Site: brandenburg
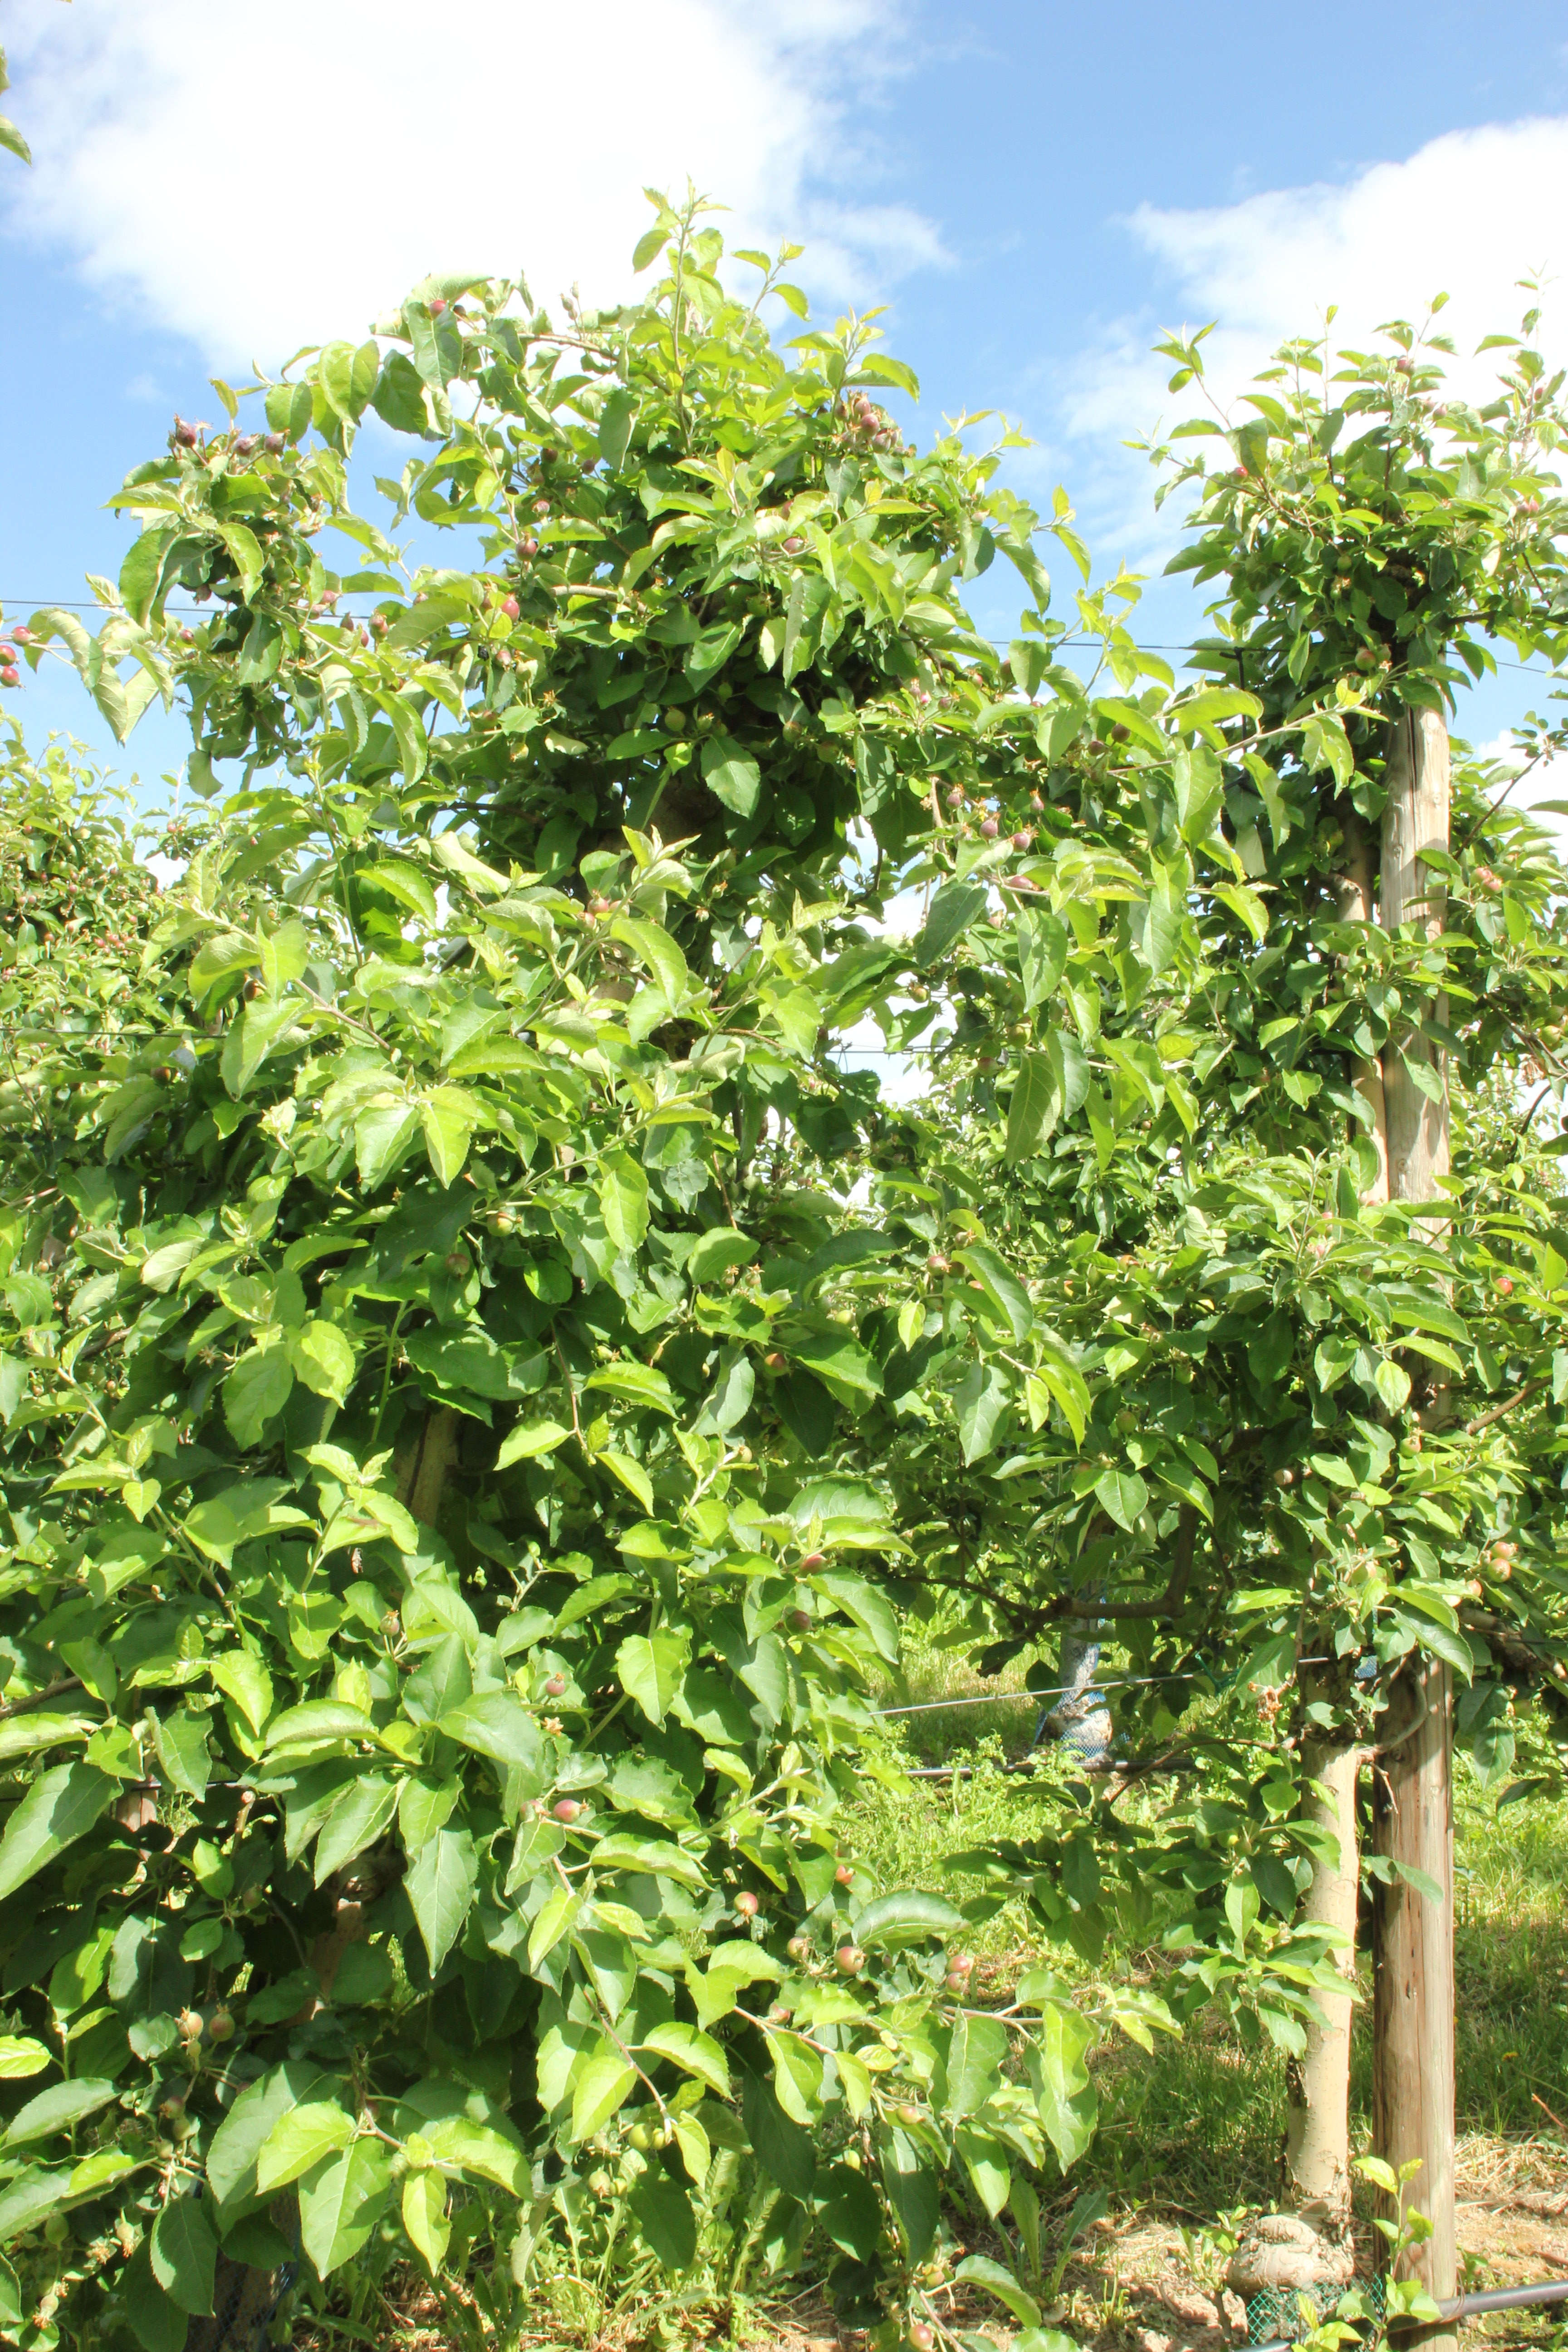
Growth stage (BBCH 72): Development of fruit